Sky position (RA, Dec in degrees): 187.364, 19.387
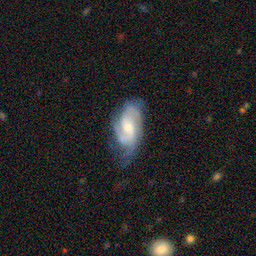
Galaxy morphology: Unbarred Loose Spiral Galaxies